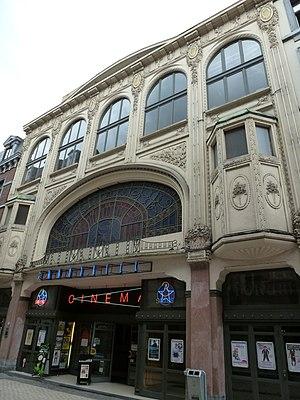
cinéma le Churchill This is a photo of a monument in Wallonia, number: 62063-CLT-0101-01
La rue du Mouton Blanc est une rue piétonne du centre de Liège reliant le rue du Pot d'Or à la rue Pont d'Avroy.
La liste du patrimoine immobilier exceptionnel de la Wallonie est établie par arrêté du Gouvernement wallon. Au 7 février 2013, elle comprenait les biens suivants. Une nouvelle liste révisée est parue au Moniteur belge du 26 octobre 2016. Elle reprend les 218 biens inscrits par le Gouvernement wallon sur la liste du Patrimoine exceptionnel de la Wallonie. La liste 2016 comprend quatre nouveaux biens